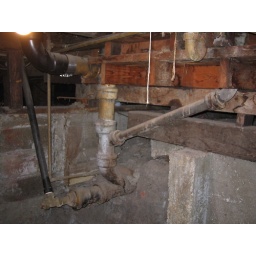
This is the main drain/hub that was just below the bathroom floor